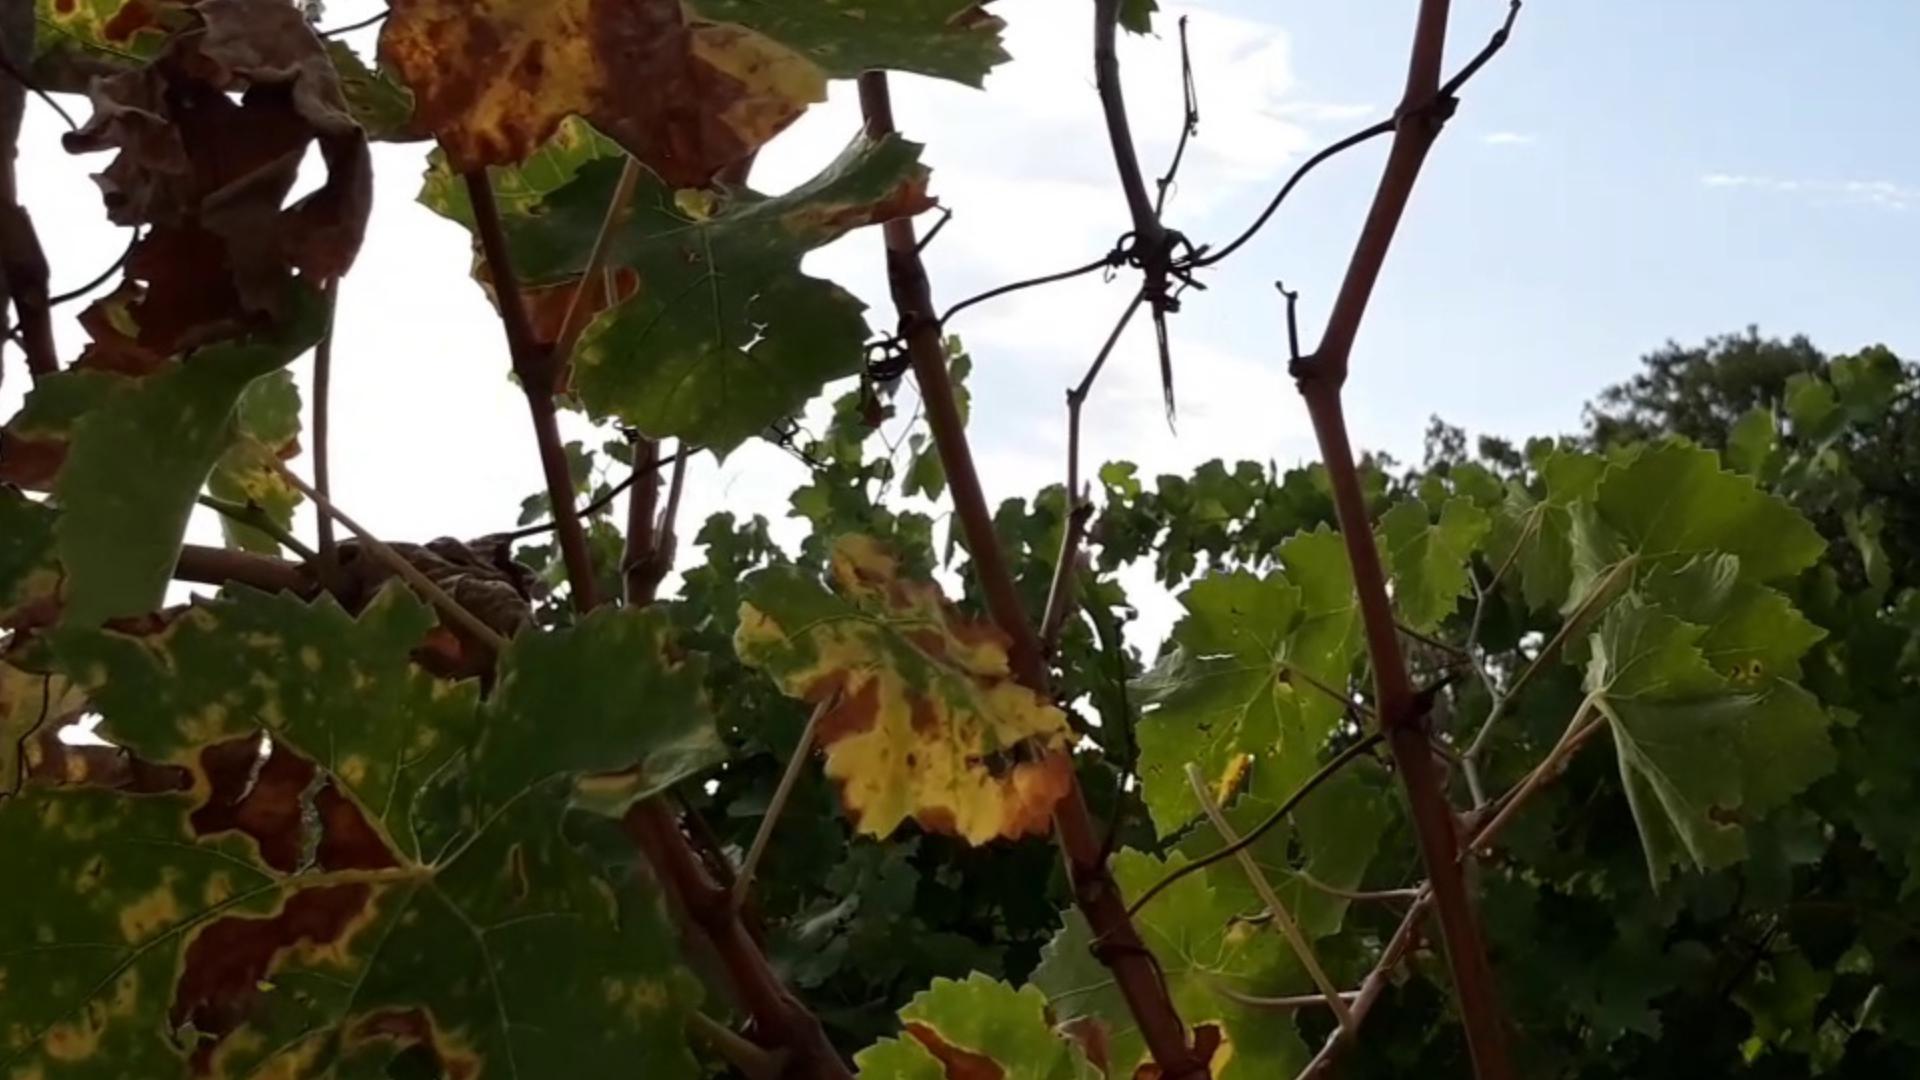
Label: esca